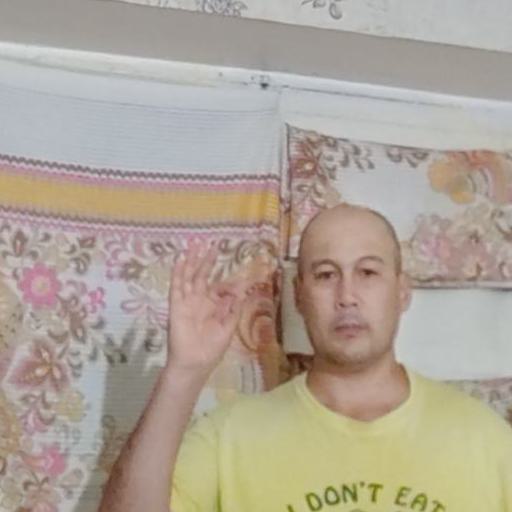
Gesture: ok